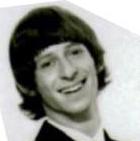
Age: 21